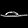
Label: Sandal